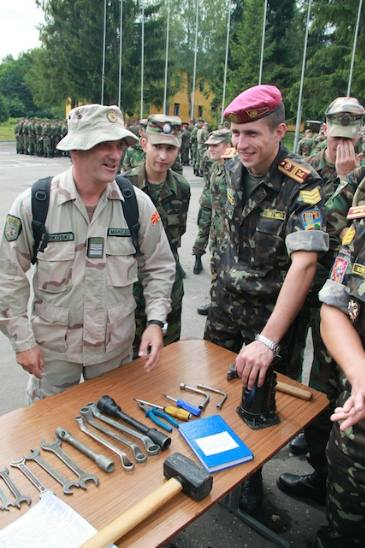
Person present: Yes